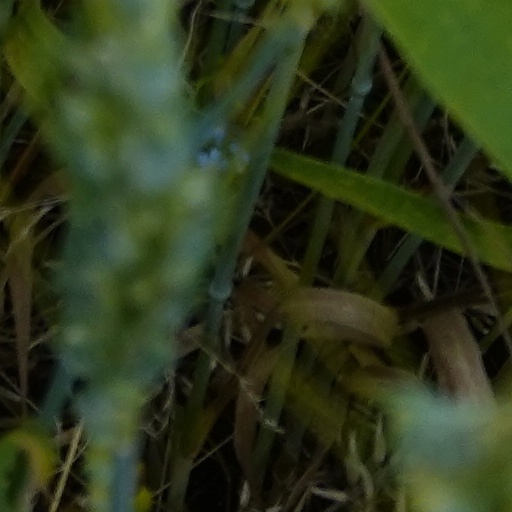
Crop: wheat